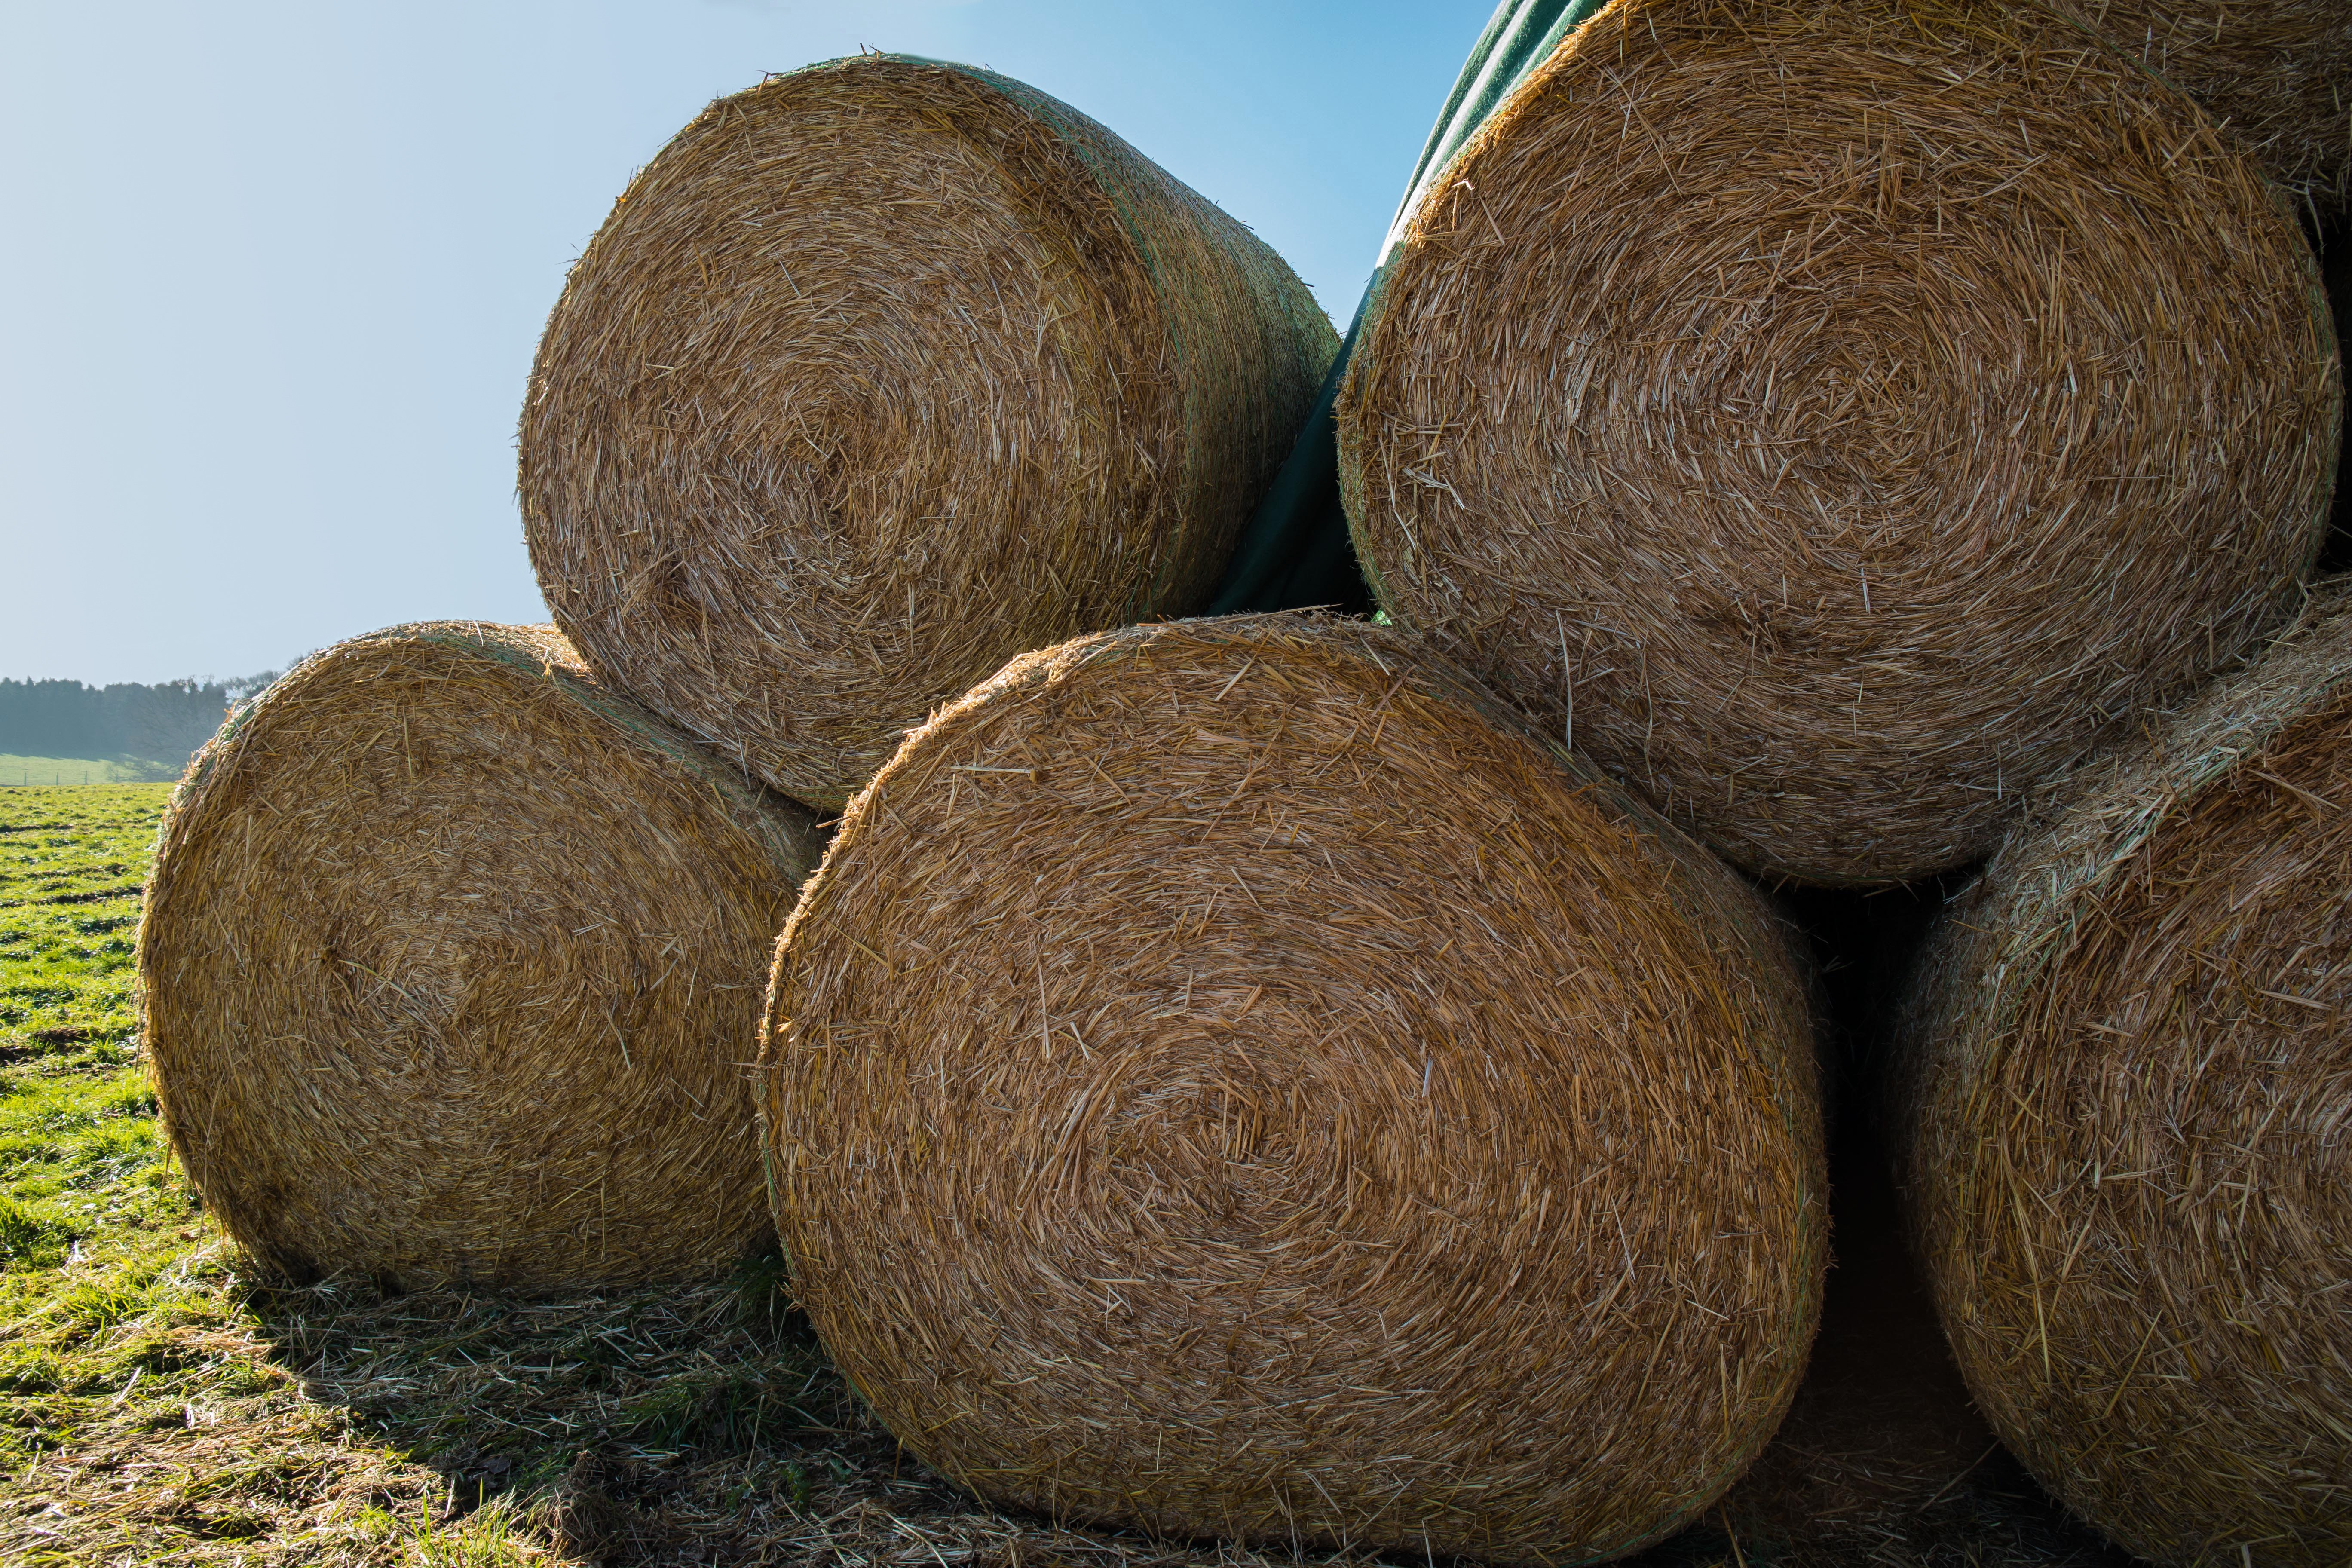
plant, wood, hay, bale, food, harvest, produce, agriculture, coconut, straw, hay bales, winter feed, dried grass, cattle feed, round bales, straw bales, grass family